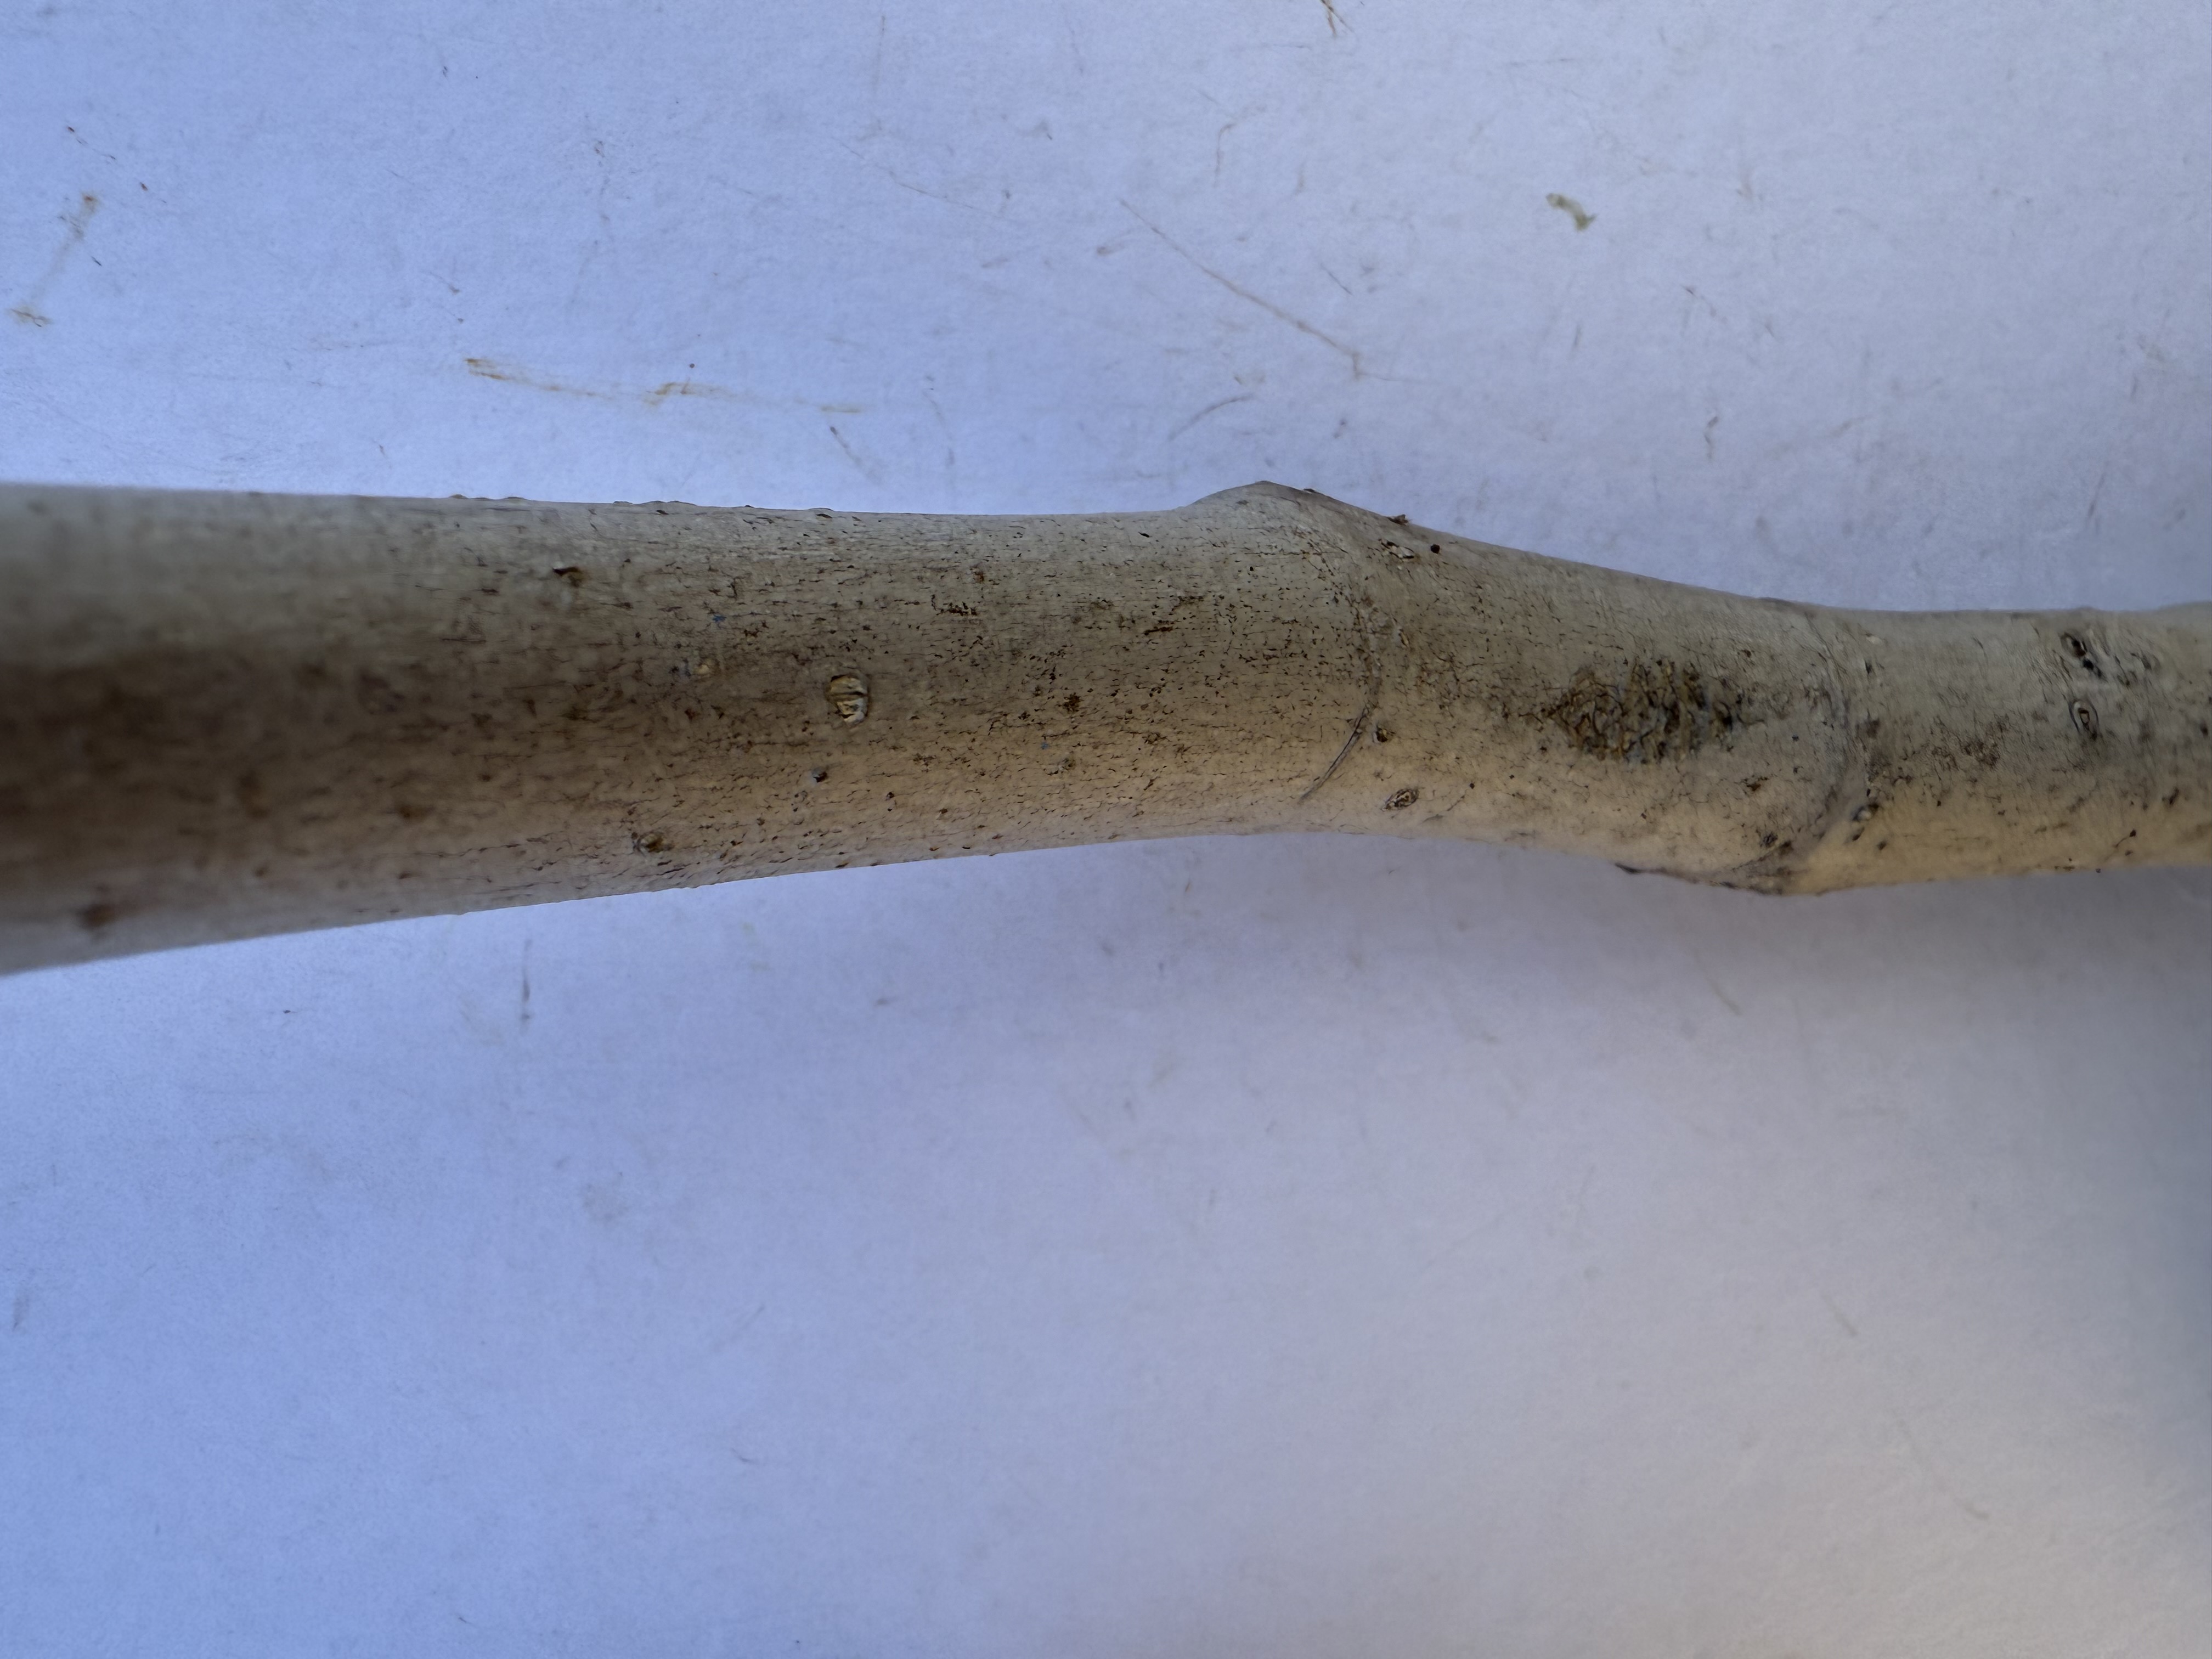
Variety: Bardacik Fig